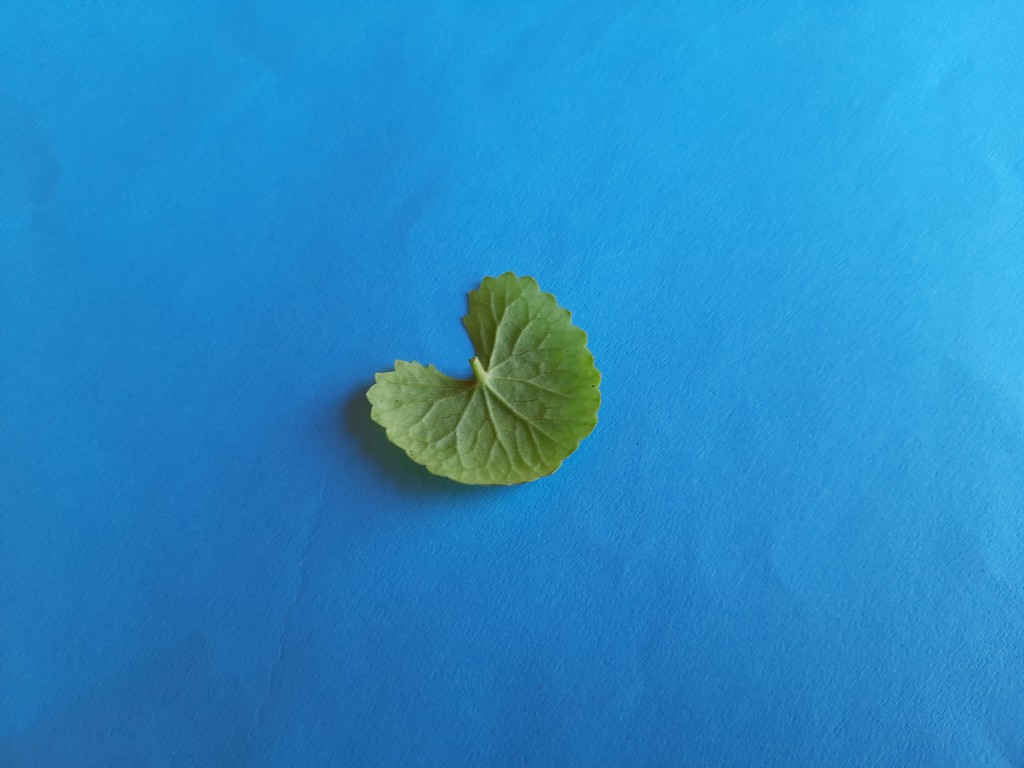
Label: Healthy